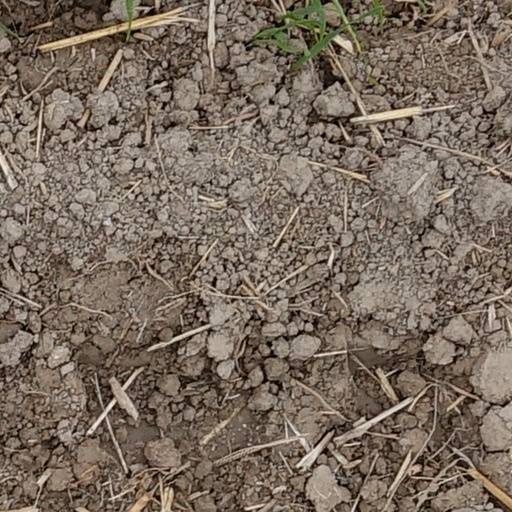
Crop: wheat